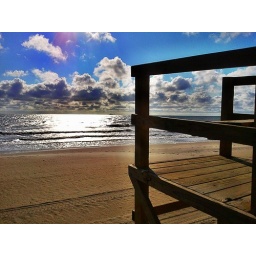
Best seat in the house